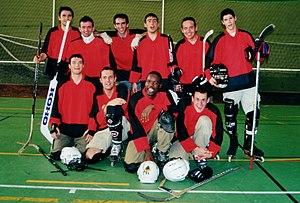
Première équipe de hockey de Roulez Rose 2002
Roulez Rose est une association française loi de 1901 créée en décembre 1999 dont le but est d'organiser et de promouvoir les randonnées roller du vendredi soir à Toulouse, et par extension, de promouvoir le roller comme loisir, sport, moyen de transport, etc. L’association est apolitique, acommerciale, aconfessionnelle, bref indépendante !